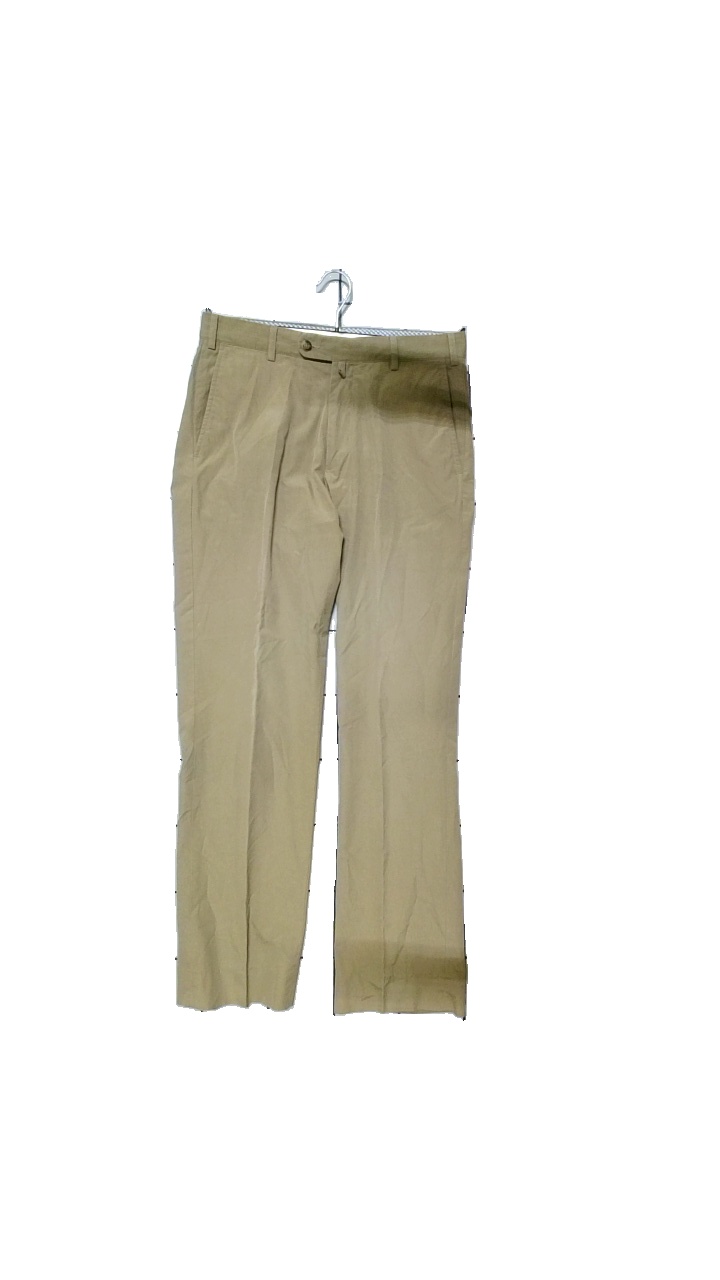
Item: Trousers (Ladies)
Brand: Gant
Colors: Beige
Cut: Regular
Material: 100%Cotton
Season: All
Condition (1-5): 4
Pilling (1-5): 4
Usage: Reuse
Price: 100-150